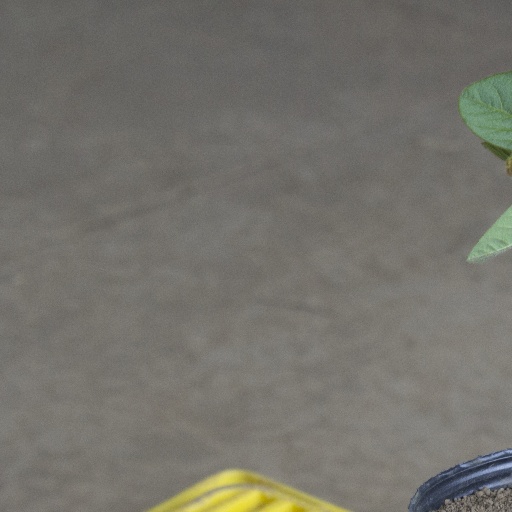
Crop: soybean